Slartibartfast

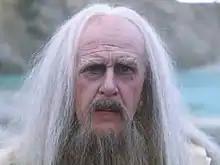
Richard Vernon as Slartibartfast in the 1981 TV series. Vernon first played the character on radio in 1978 and on the subsequent LP rerecording of the first radio series.

Slartibartfast is a character in "The Hitchhiker's Guide to the Galaxy", a comedy/science fiction series created by Douglas Adams. The character appears in the first and third novels, the first and third radio series (and the LP adaptation of the first radio series), the 1981 television series, and the 2005 feature film. The character was modelled after actor John Le Mesurier.